Radio Patrol (serial)

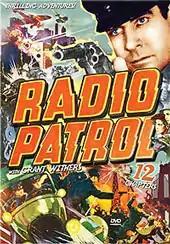
Cover of the 2009 DVD release.

Radio Patrol is a 1937 Universal movie serial based on the comic strip "Radio Patrol".